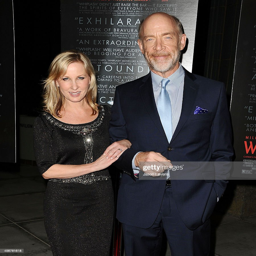
actor and actor attend the premiere .